Miguel Sabido

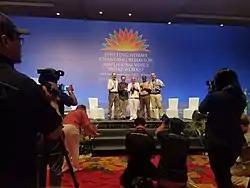
Miguel Sabido receiving multiple lifetime awards for his work in Entertainment-Education during the SBCC Summit 2018 in Bali, Indonesia.

The first of its kind was "Ven conmigo", which was widely successful with a 32-point share and resulted in a million people enrolling in the adult education system of Mexico after the series' 1-year runtime. By then, Sabido had formalized his approach, calling it "Entertainment with a proven social benefit", which would later become Entertainment-Education as it spread around the globe.